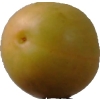
Label: cherry_wax